Takao-class cruiser

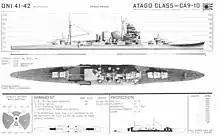
United States Navy recognition drawings of "Takao" and "Atago"

The "Takao" class was an evolution from the preceding , with heavier torpedo armament and a large, almost battleship-like bridge structure.